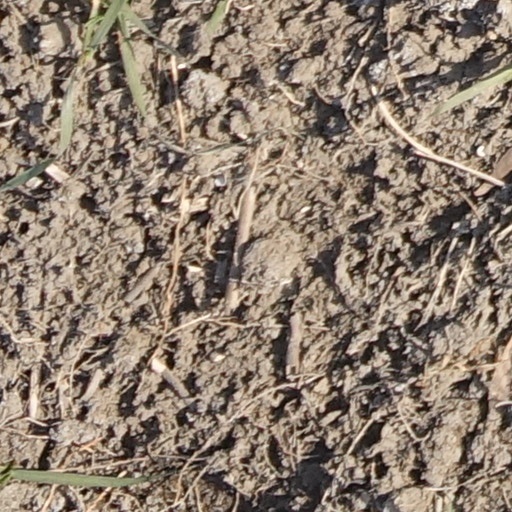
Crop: wheat